Living wage

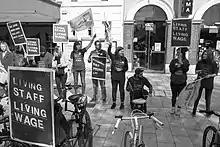
Workers protesting for a living wage in London, United Kingdom (2017)

In 2014, Wisconsin Service Employees International Union teamed up with public officials against legislation to eliminate local living wages. According to U.S. Department of Labor data, Wisconsin Jobs Now - a non-profit organization fighting inequality through higher wages - has received at least $2.5 million from SEIU organizations from 2011 to 2013.